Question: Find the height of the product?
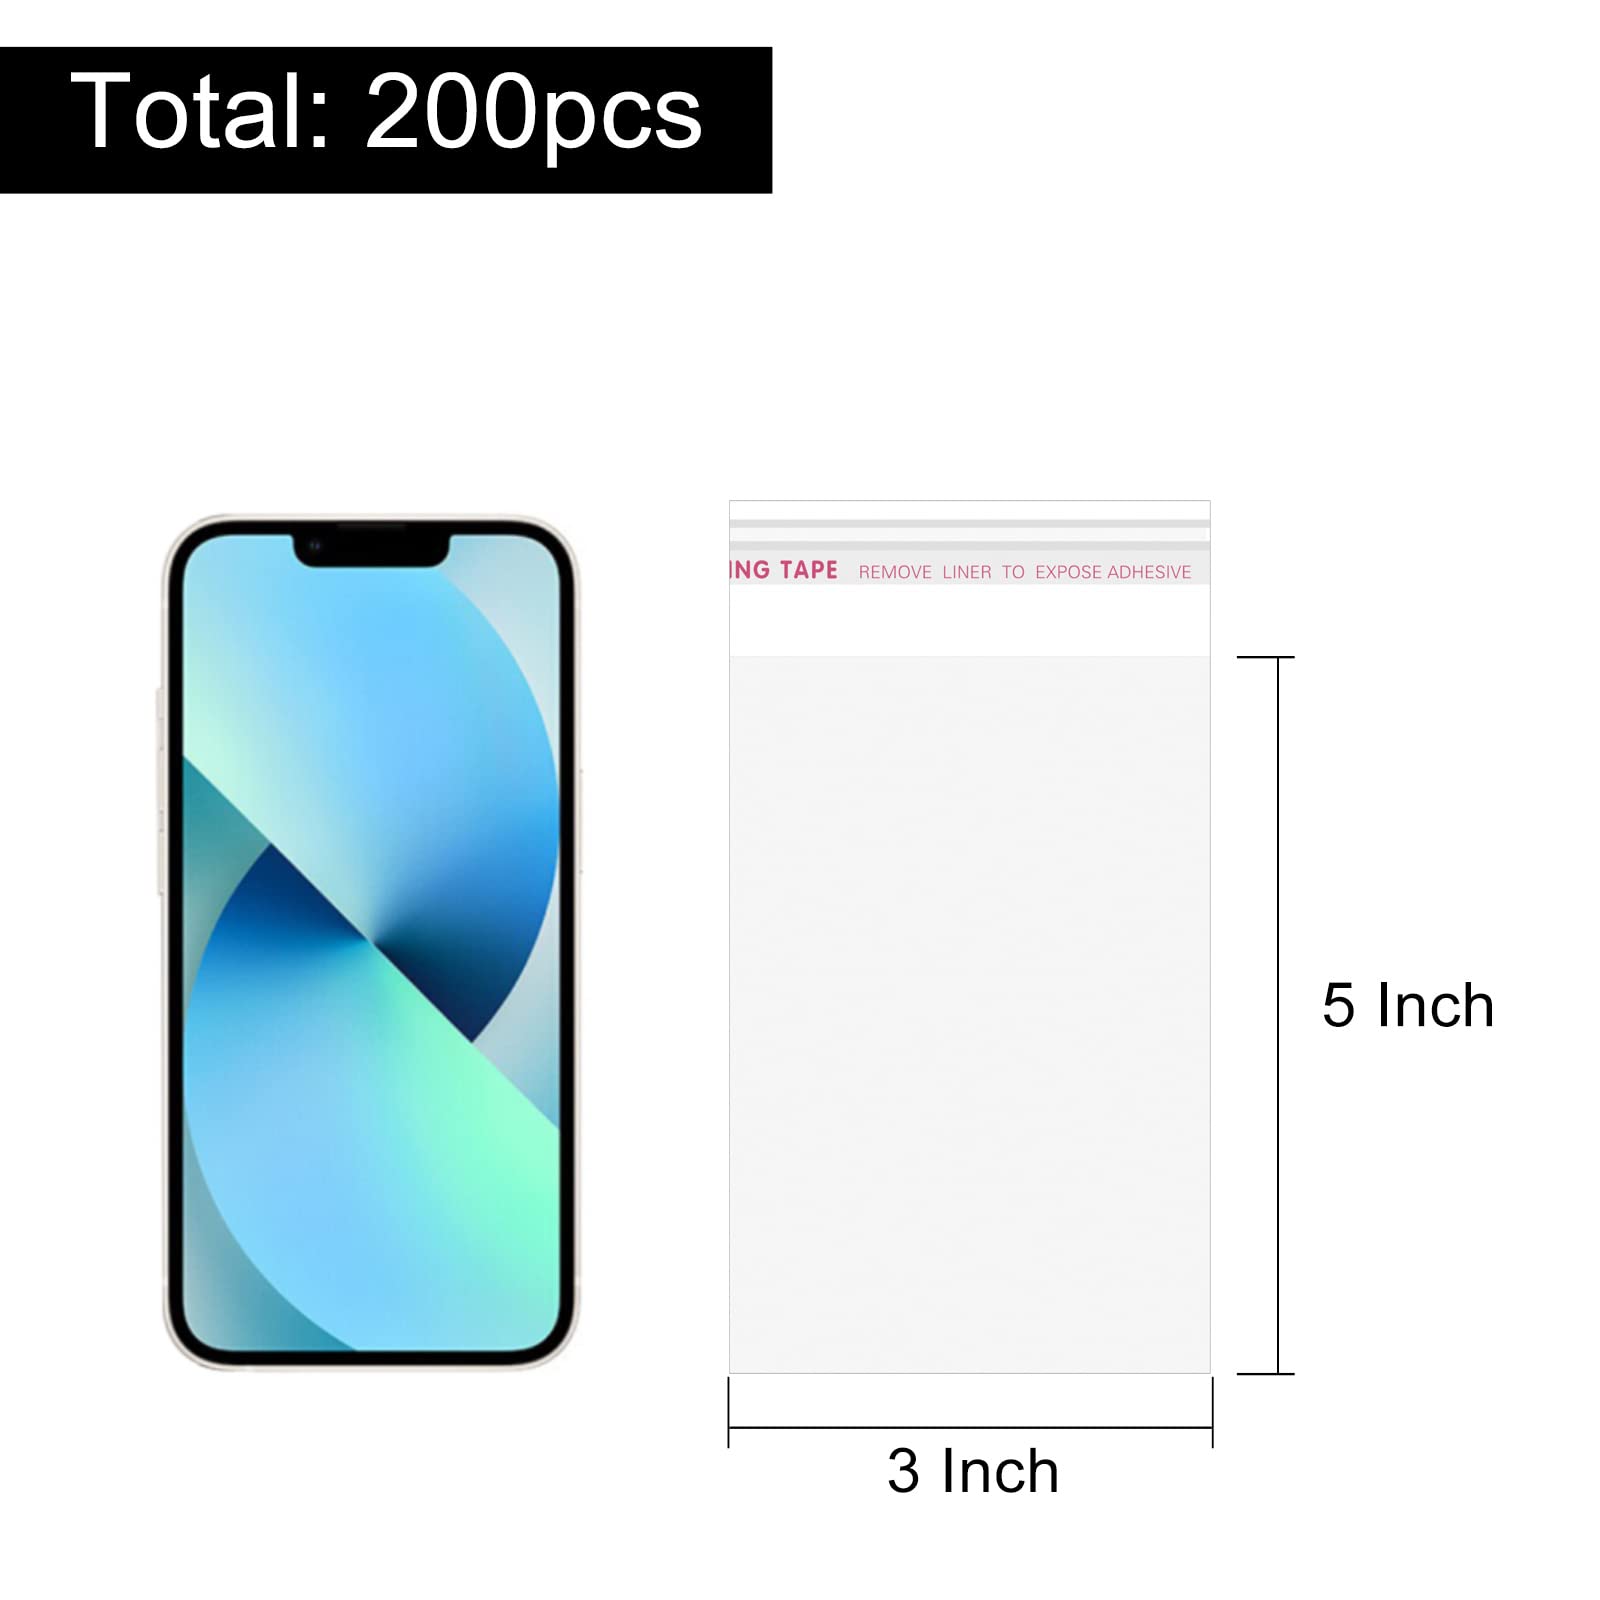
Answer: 5.0 inch